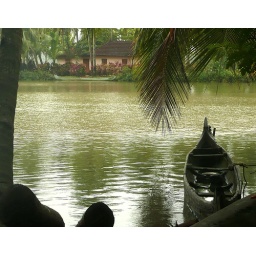
house on the island approached by boat